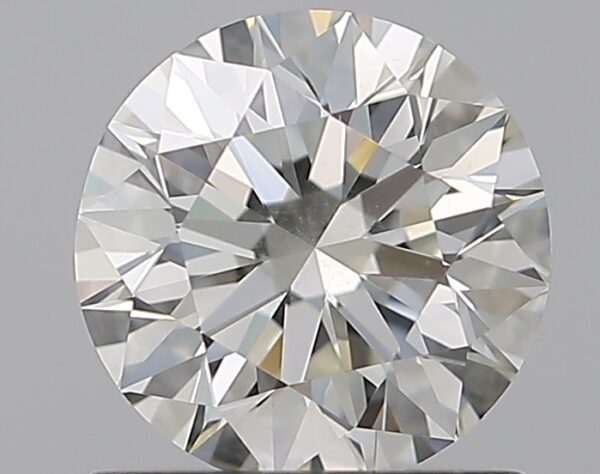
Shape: round
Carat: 1.01
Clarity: SI2
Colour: I
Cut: EX
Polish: EX
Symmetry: EX
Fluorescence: N
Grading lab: HRD
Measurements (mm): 6.38 x 6.41 x 4.01